Vale of White Horse Hunt

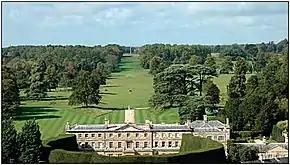
Cirencester Park, where Henry Bathurst, 4th Earl Bathurst, provided the V.W.H. kennels in 1833.

In 1830, the 7th Earl of Kintore retired as master of the Old Berkshire hunt and was succeeded by Henry Reynolds-Moreton, later Earl of Dulcie. Moreton took up residence in a house called 'The Elms', on the Lechlade Road, near Faringdon, where he kept his main kennels, 'in a field...near the brick kiln'. (He also maintained, as Lord Kintore had done, a secondary kennels at Cricklade.)